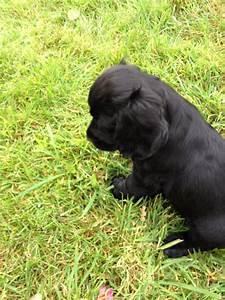
dog